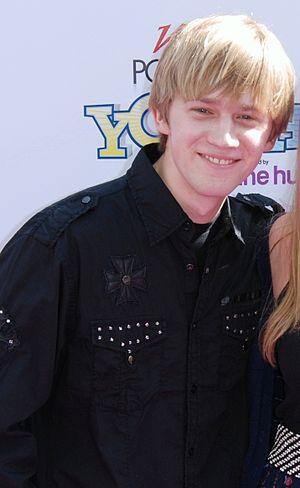
Jason Scott Dolley, né le 5 juillet 1991 à Los Angeles, Californie, est un acteur américain.